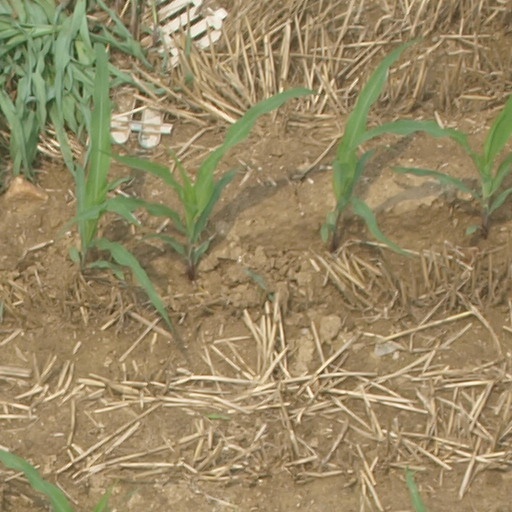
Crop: maize; corn